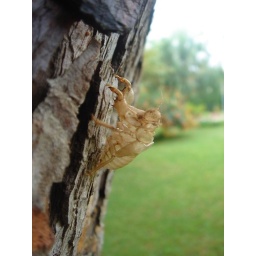
House by the sea. Dead bug on pine tree trunk.